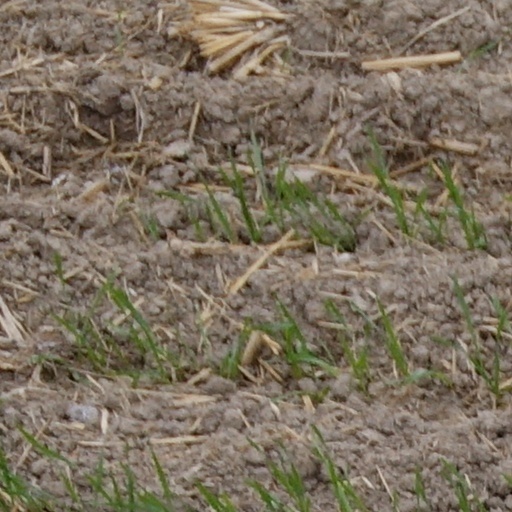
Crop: wheat